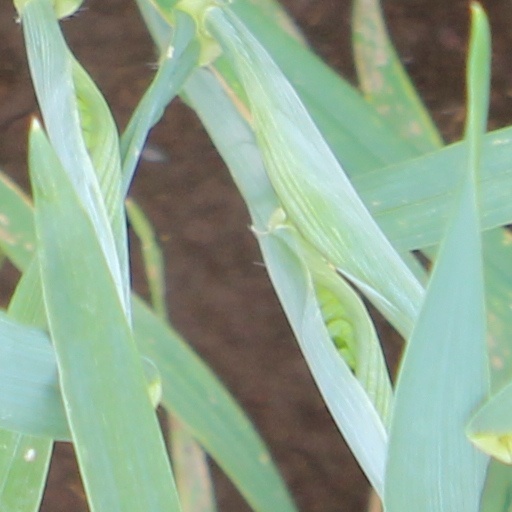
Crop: wheat